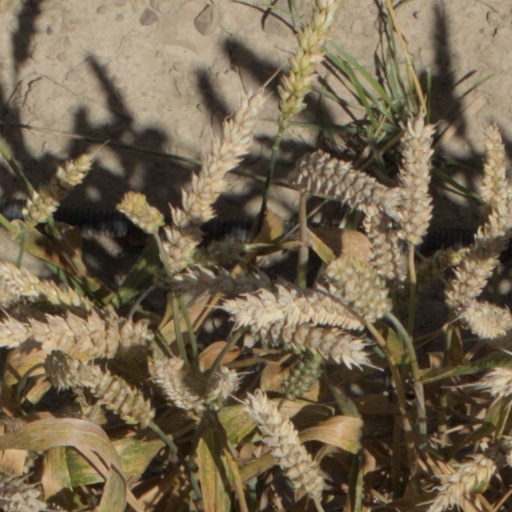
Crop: wheat